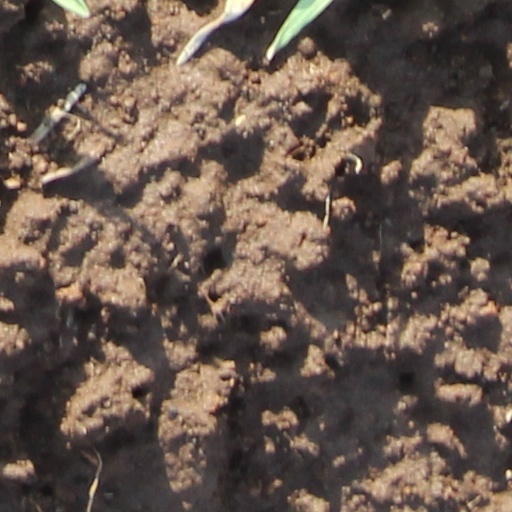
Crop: wheat